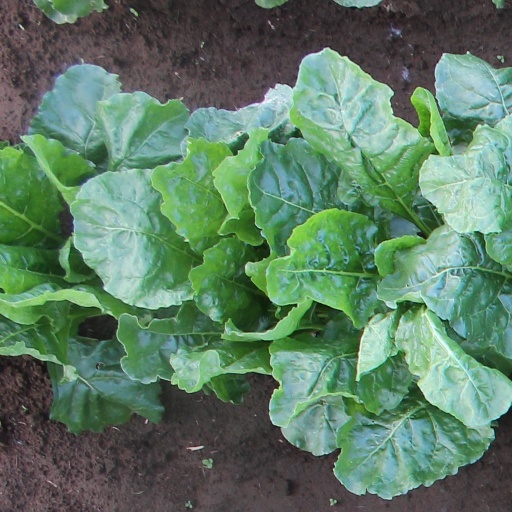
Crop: sugar beet